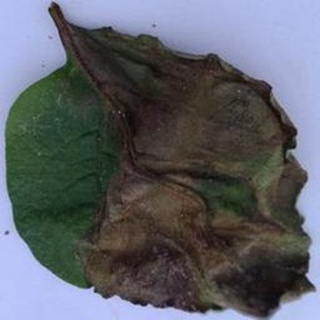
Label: potato_late_blight